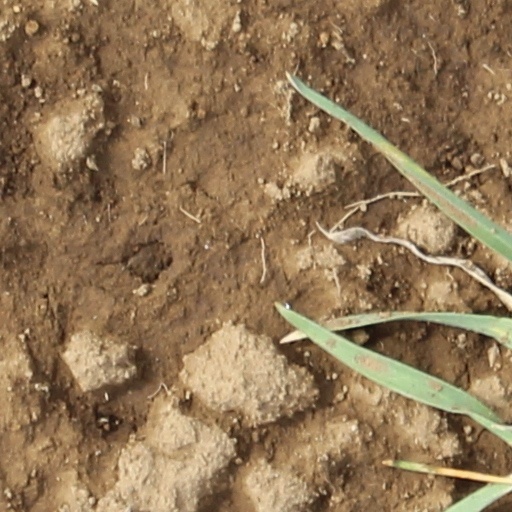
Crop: wheat